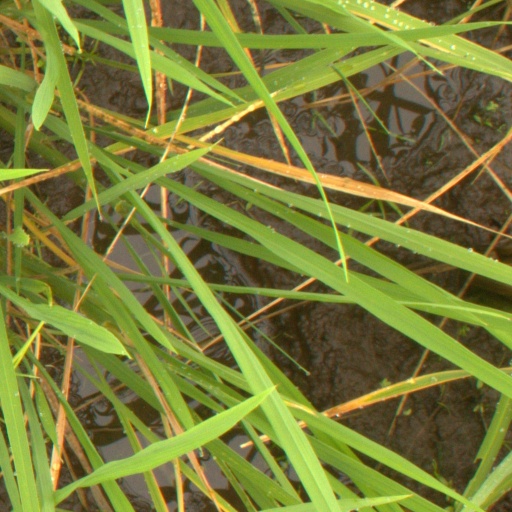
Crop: rice